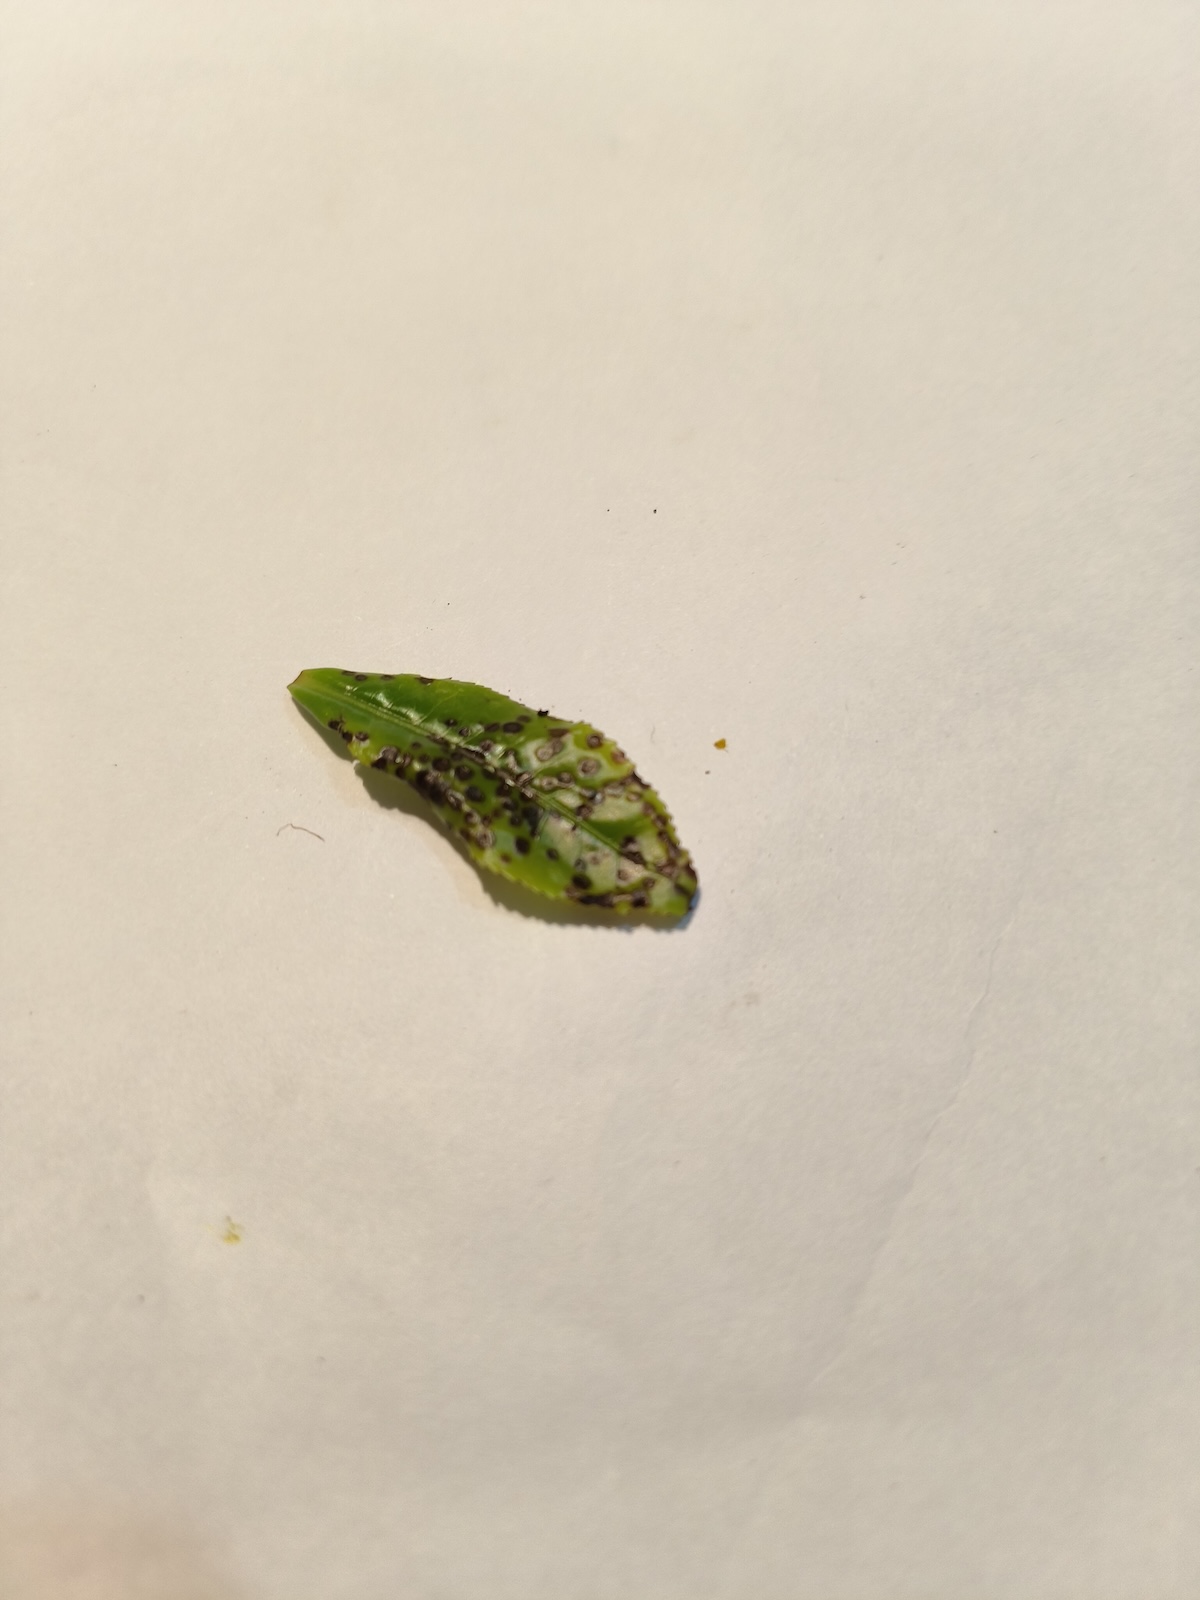
Label: Helopeltis